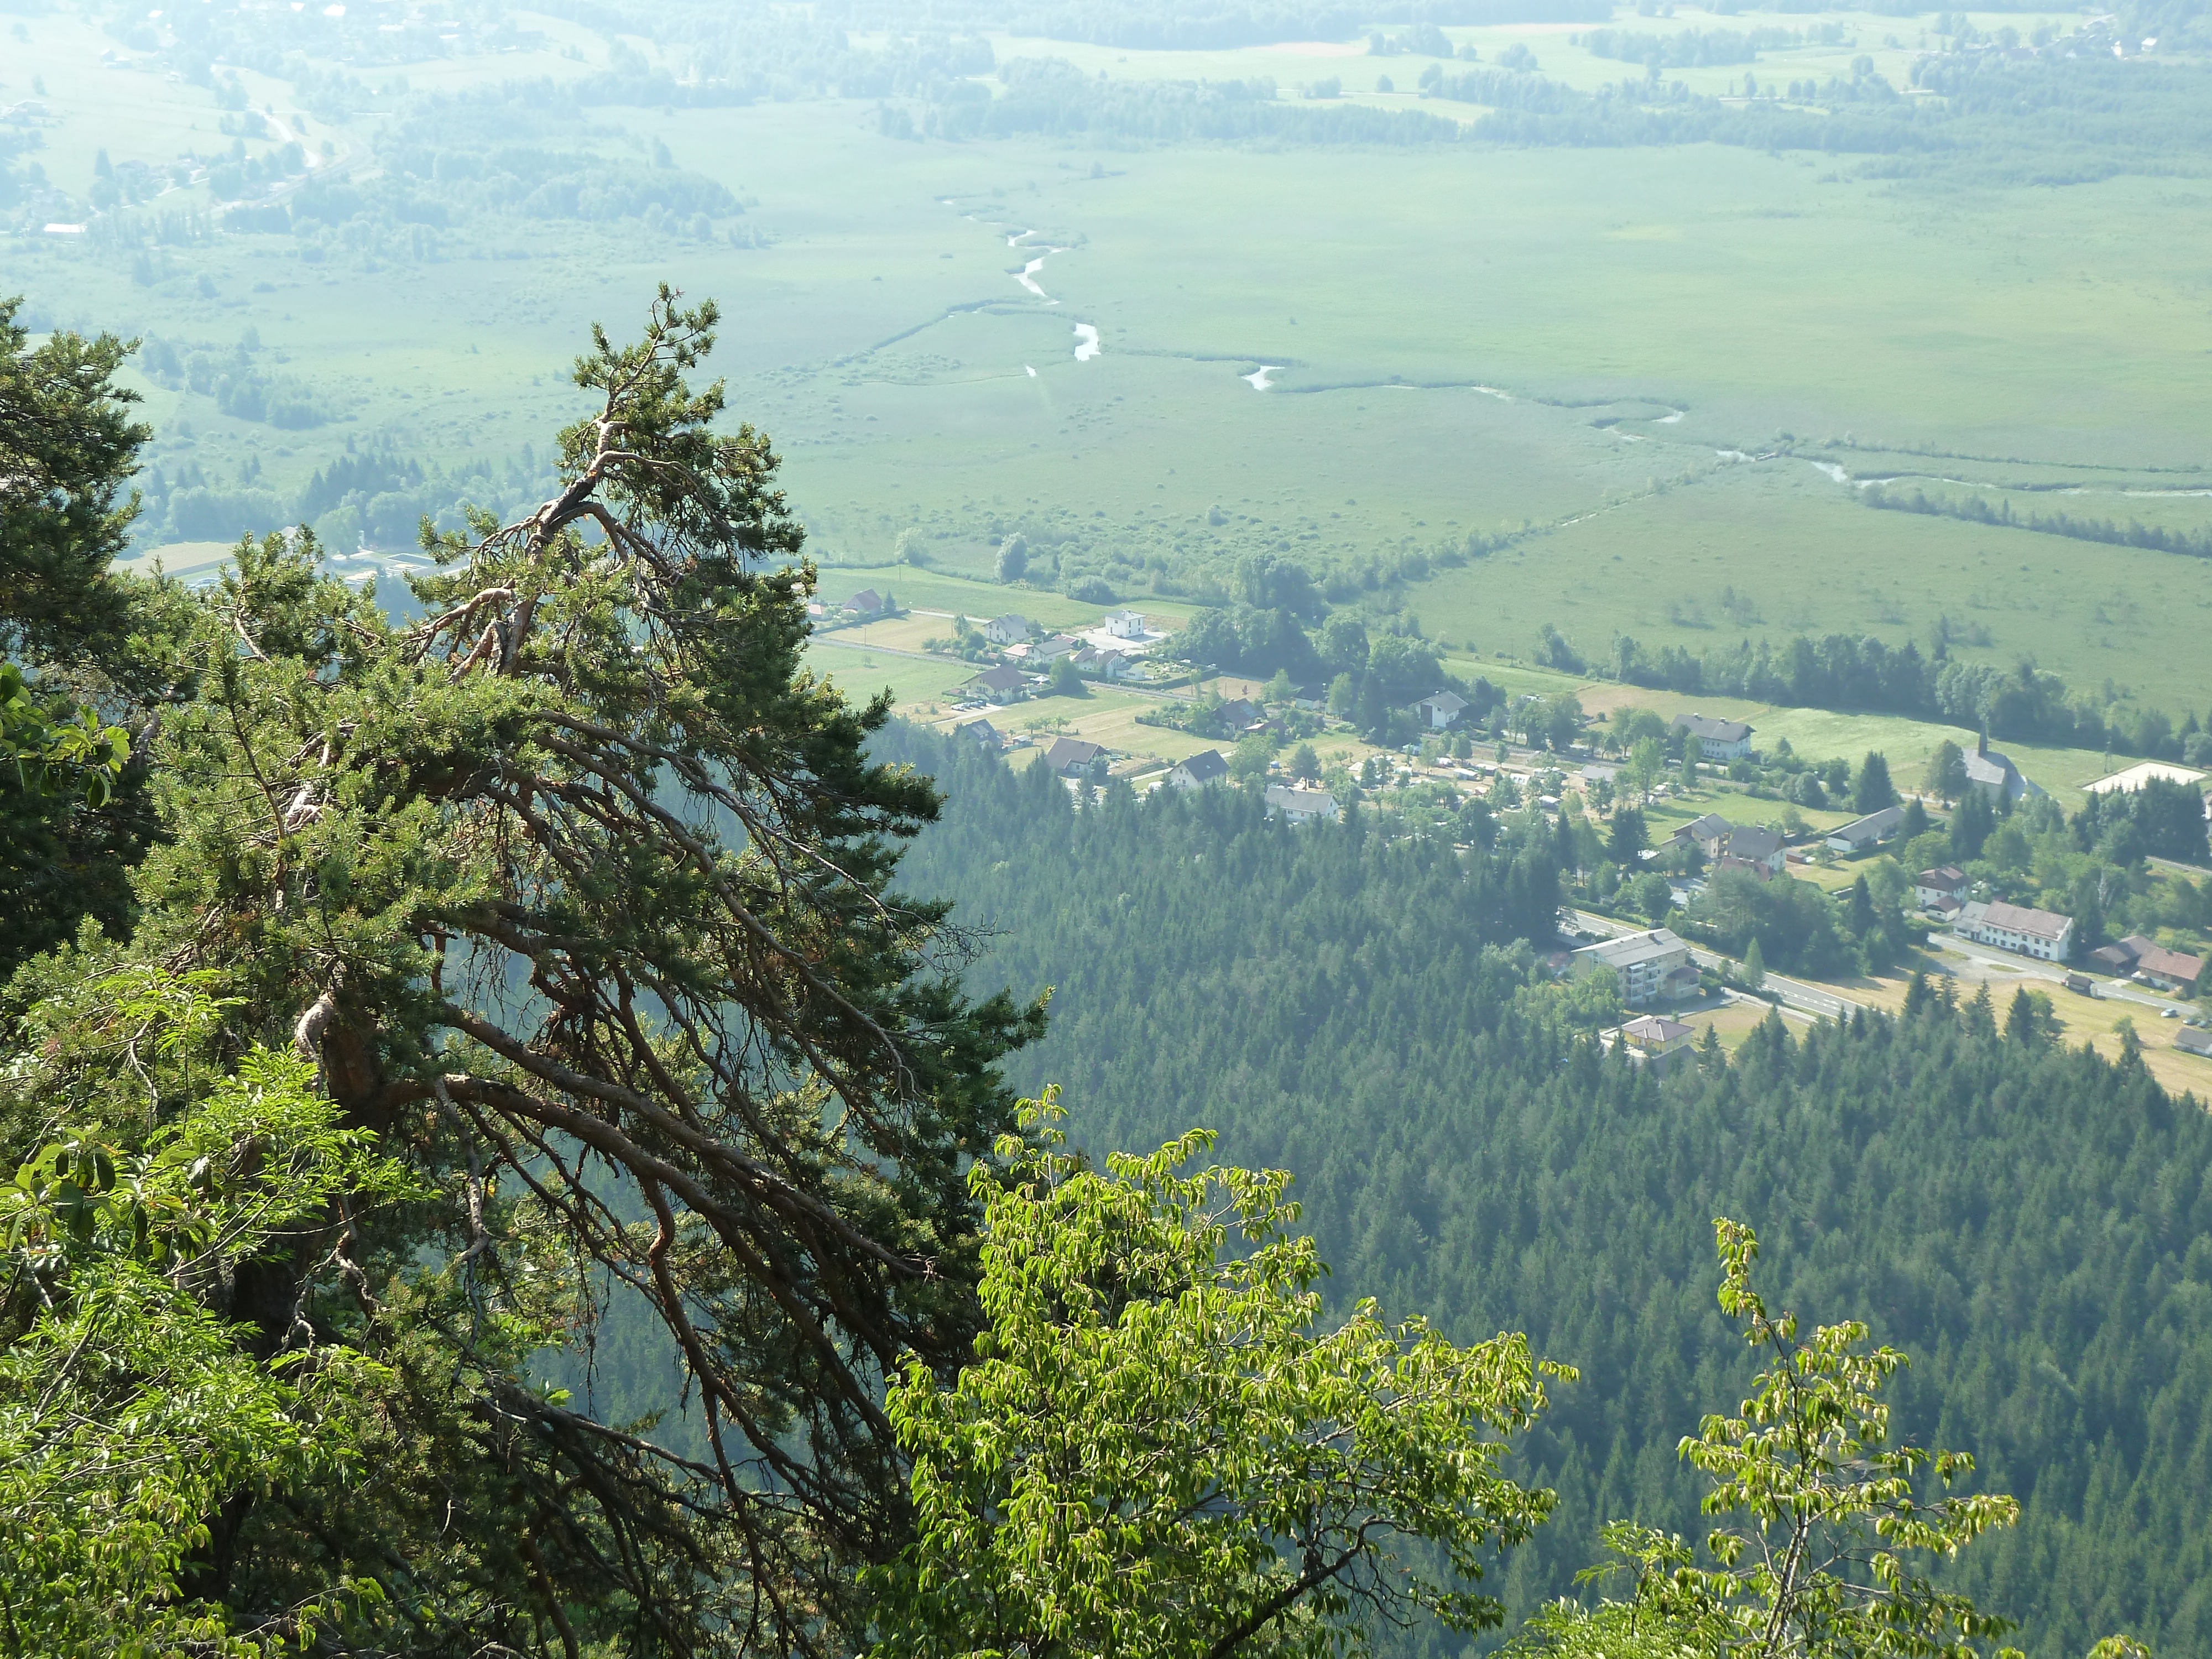
landscape, tree, forest, wilderness, mountain, hill, view, valley, mountain range, jungle, ridge, austria, trees, fields, vegetation, rainforest, plateau, habitat, ecosystem, carinthia, aerial photography, biome, natural environment, geographical feature, atmospheric phenomenon, mountainous landforms, gailtal, gail river, preseggersee